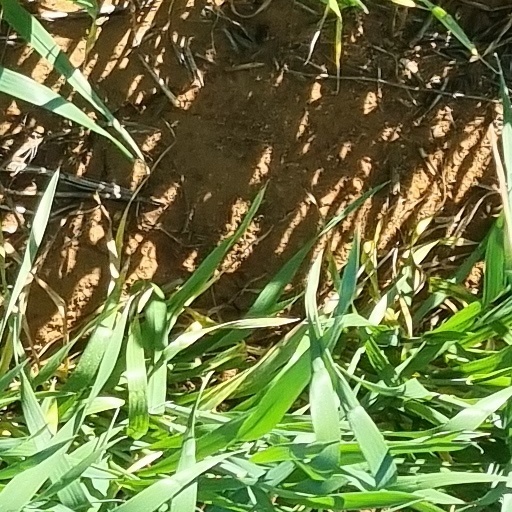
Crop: wheat